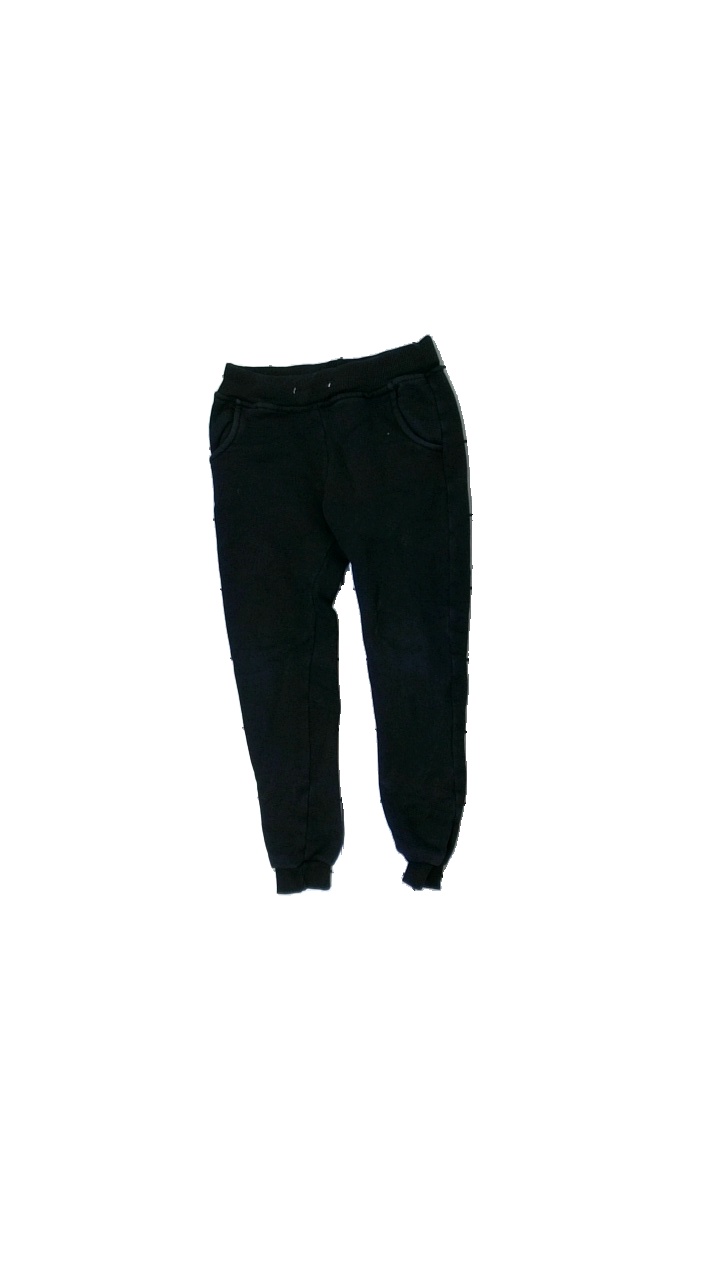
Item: Trousers (Children)
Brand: Missing
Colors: Black
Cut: Regular
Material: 100% cotton
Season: All
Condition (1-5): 3
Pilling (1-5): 2
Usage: Reuse
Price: <50